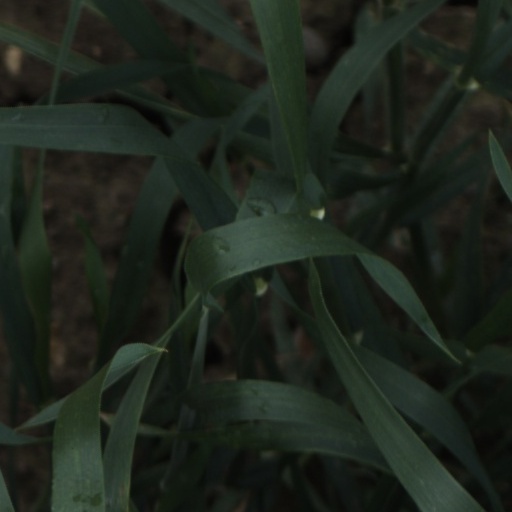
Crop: wheat